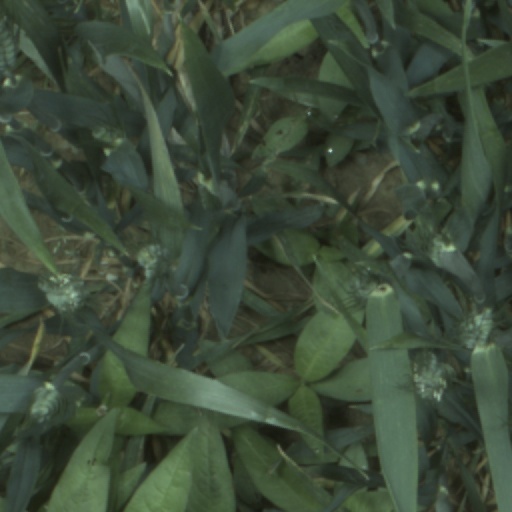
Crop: wheat